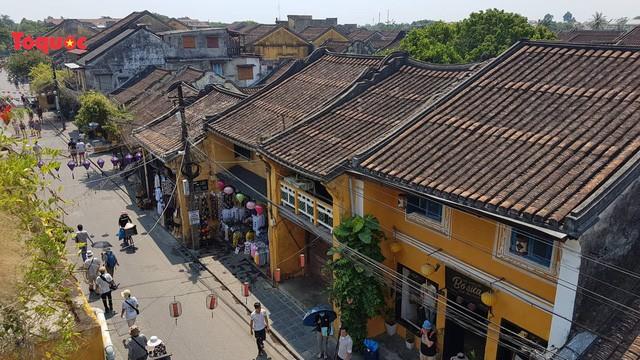
những ngôi nhà lợp mái ngói xuất hiện san sát nhau trên con phố